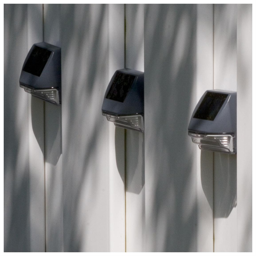
compact - led lights that fix to walls , fences , posts , steps